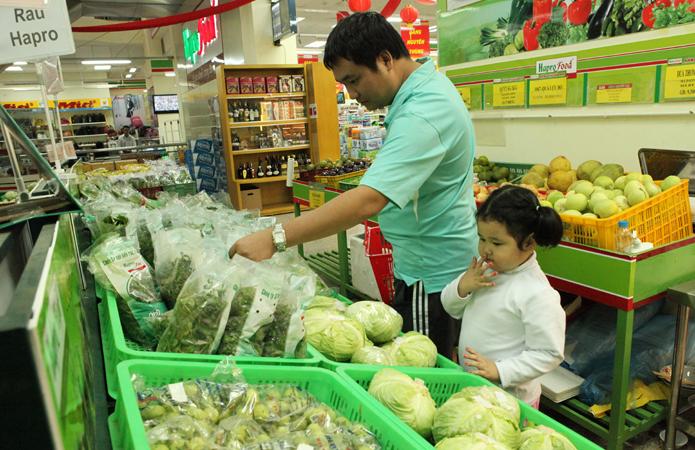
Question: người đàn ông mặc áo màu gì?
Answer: người đàn ông mặc áo màu xanh da trời